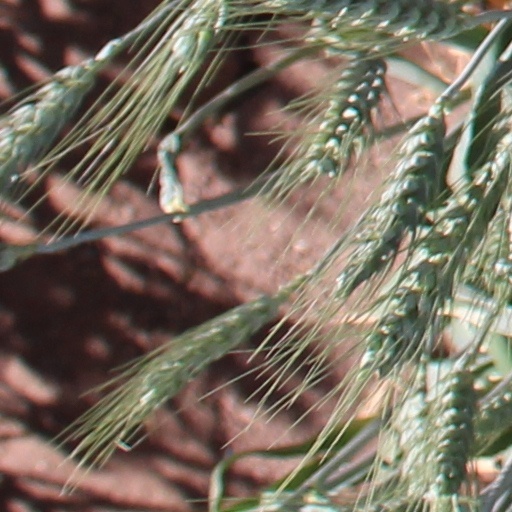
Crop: wheat